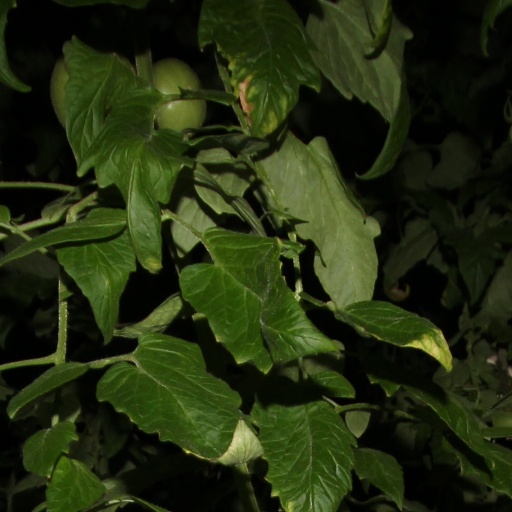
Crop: tomato